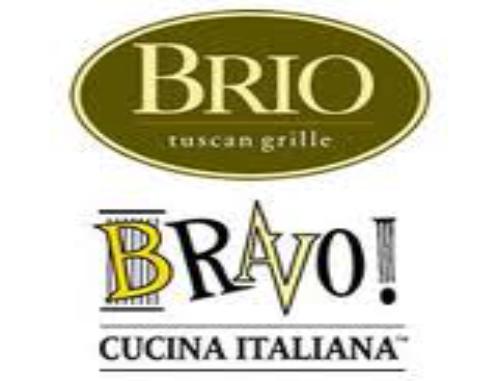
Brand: Bravo!, Cucina Italiana
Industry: Food